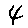
Label: 4